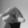
ASL letter: Q